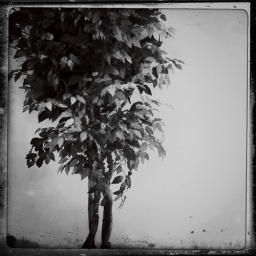
fake plastic tree in our lobby